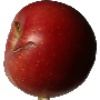
Label: Apple Braeburn 1